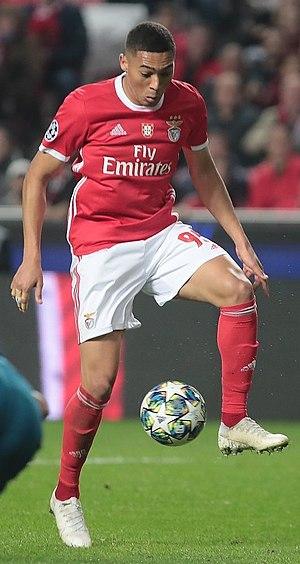
Carlos Vinícius Alves Morais, dit Carlos Vinícius, né le 25 mars 1995 à Bom Jesus das Selvas dans l'État du Maranhão au Brésil, est un footballeur brésilien. Il évolue actuellement au poste d'attaquant au sein du club portugais du Benfica Lisbonne.